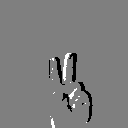
ASL letter: v